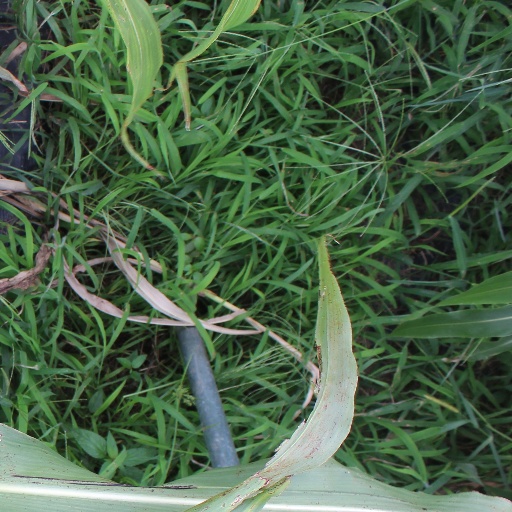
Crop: sorghum